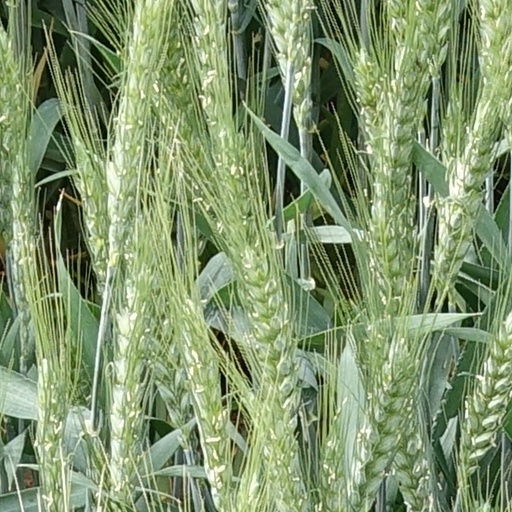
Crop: wheat